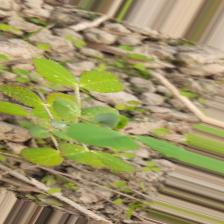
Label: Powdery Mildew